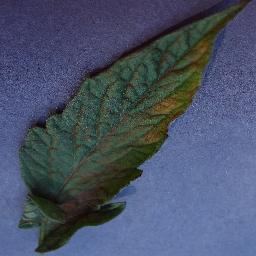
Label: Tomato___Leaf_Mold